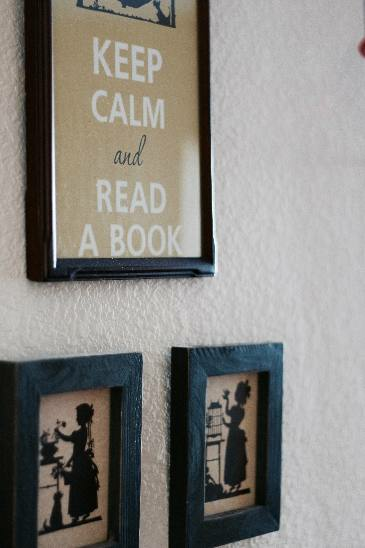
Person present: No